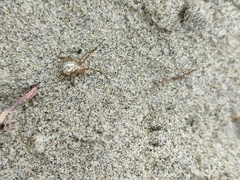
Species: Lactrodectus_hesperus